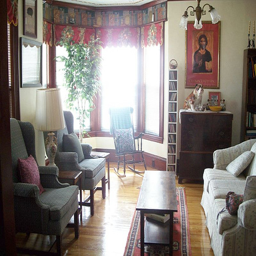
This living room has a cream colored sofa and two arm chairs.
A room that has a couch and several chairs.
A living room filled with furniture and a large window.
there are many chairs and a couch in a living room
A view of a living room, with the sun shining through the window.